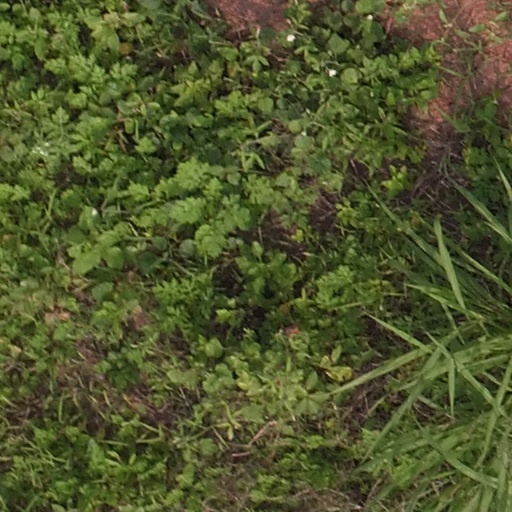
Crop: maize; corn